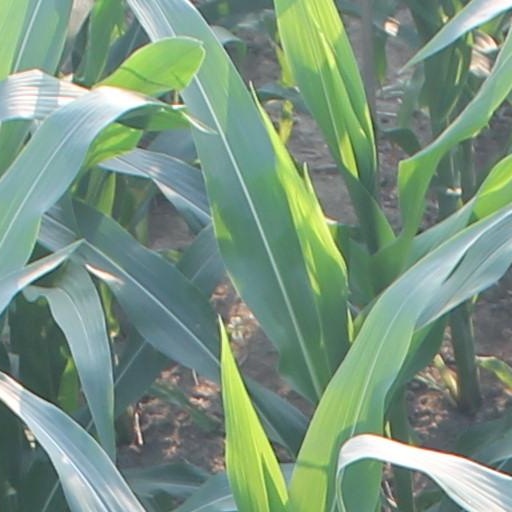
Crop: maize; corn